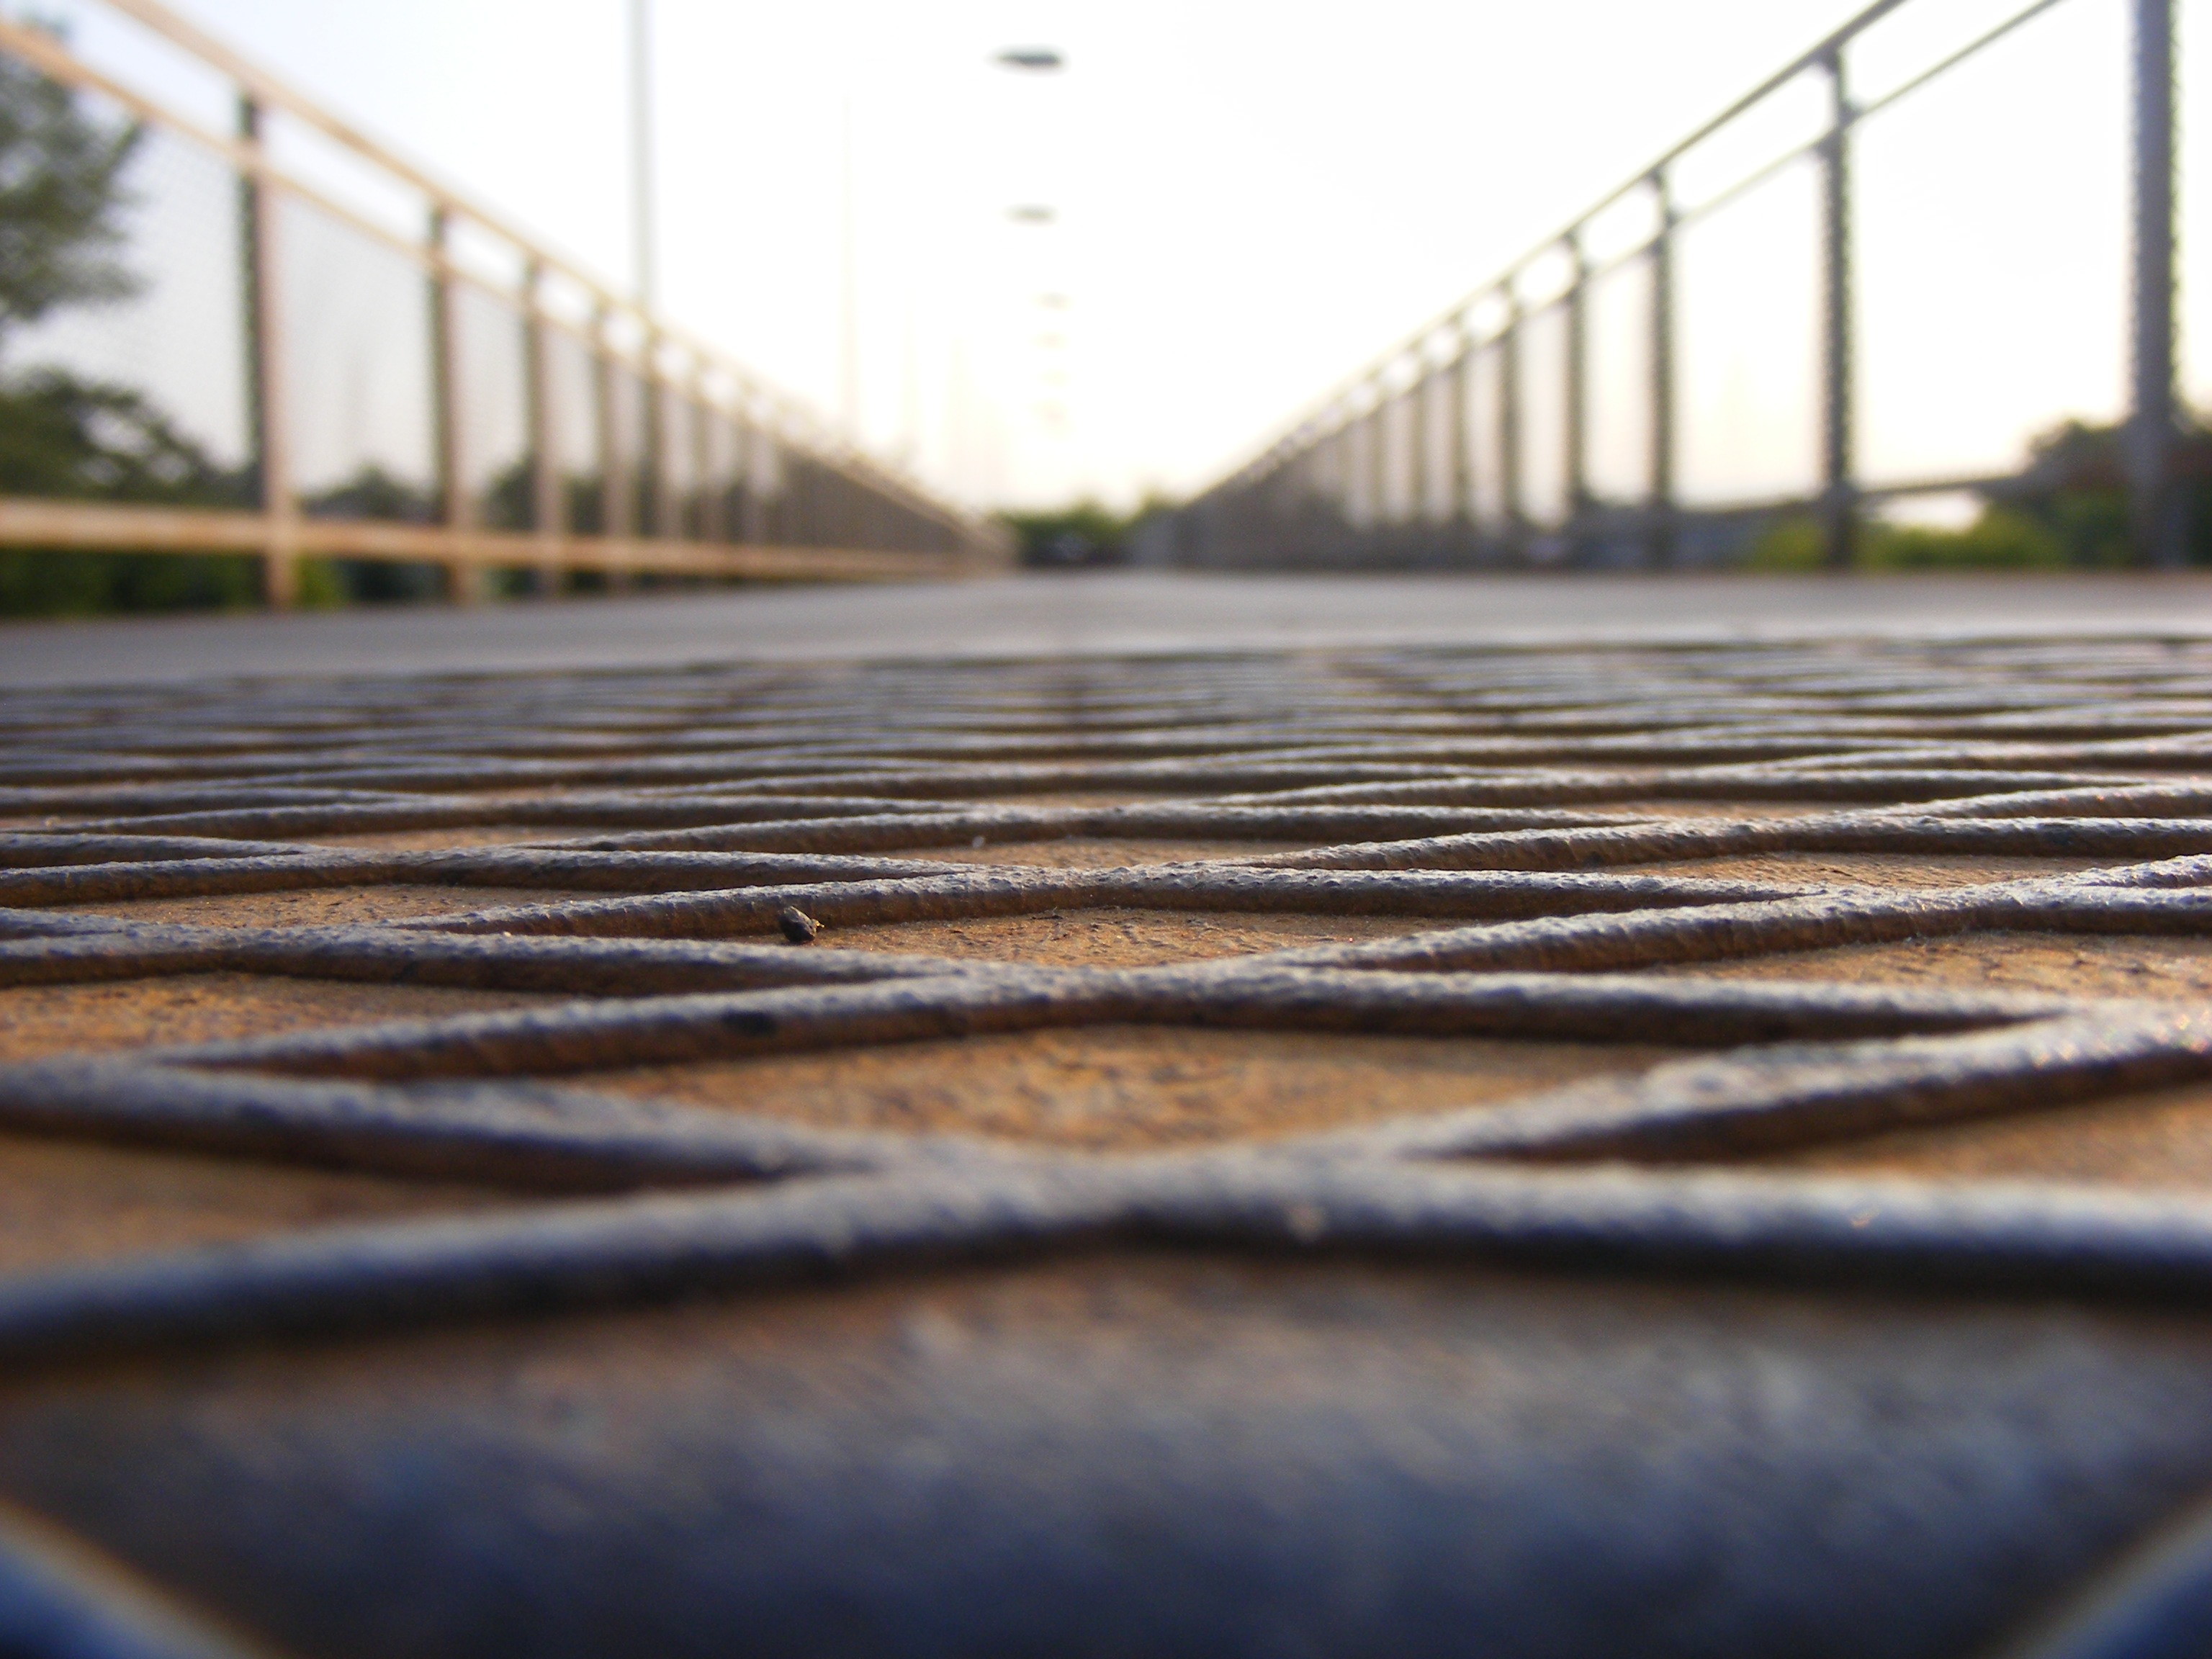
pedestrian, sky, wood, track, bridge, floor, overpass, asphalt, transport, line, metal, deserted, rusty, shape, road surface